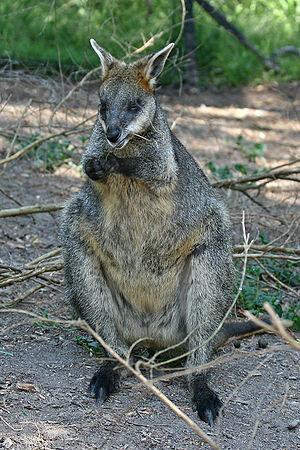
Le wallaby bicolore est un marsupial appartenant à la famille des macropodidés, laquelle inclut en particulier les kangourous et les différentes espèces de wallabys, originaire de la côte est de l'Australie.